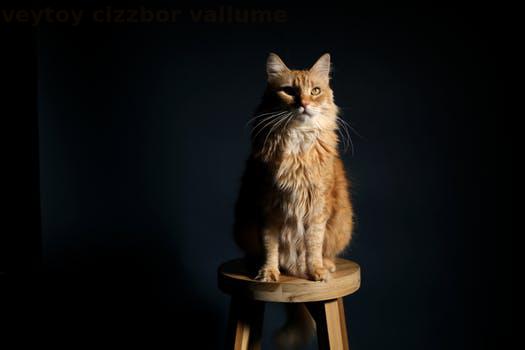
Label: Watermark